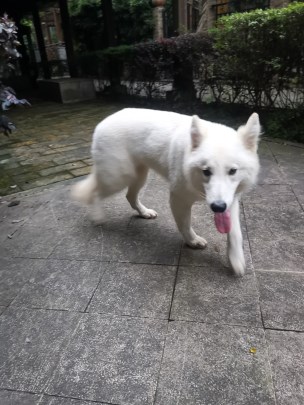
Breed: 2192-n000088-Samoyed